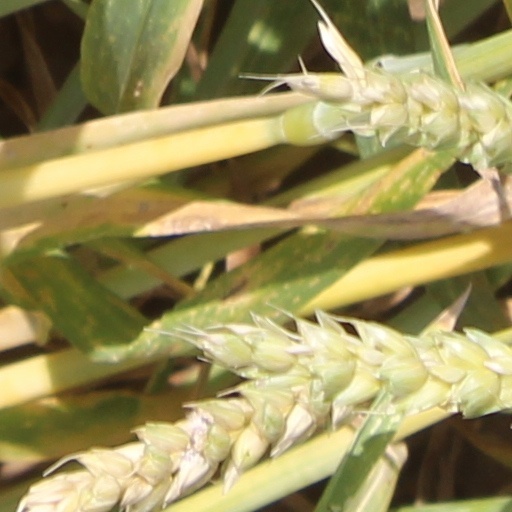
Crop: wheat